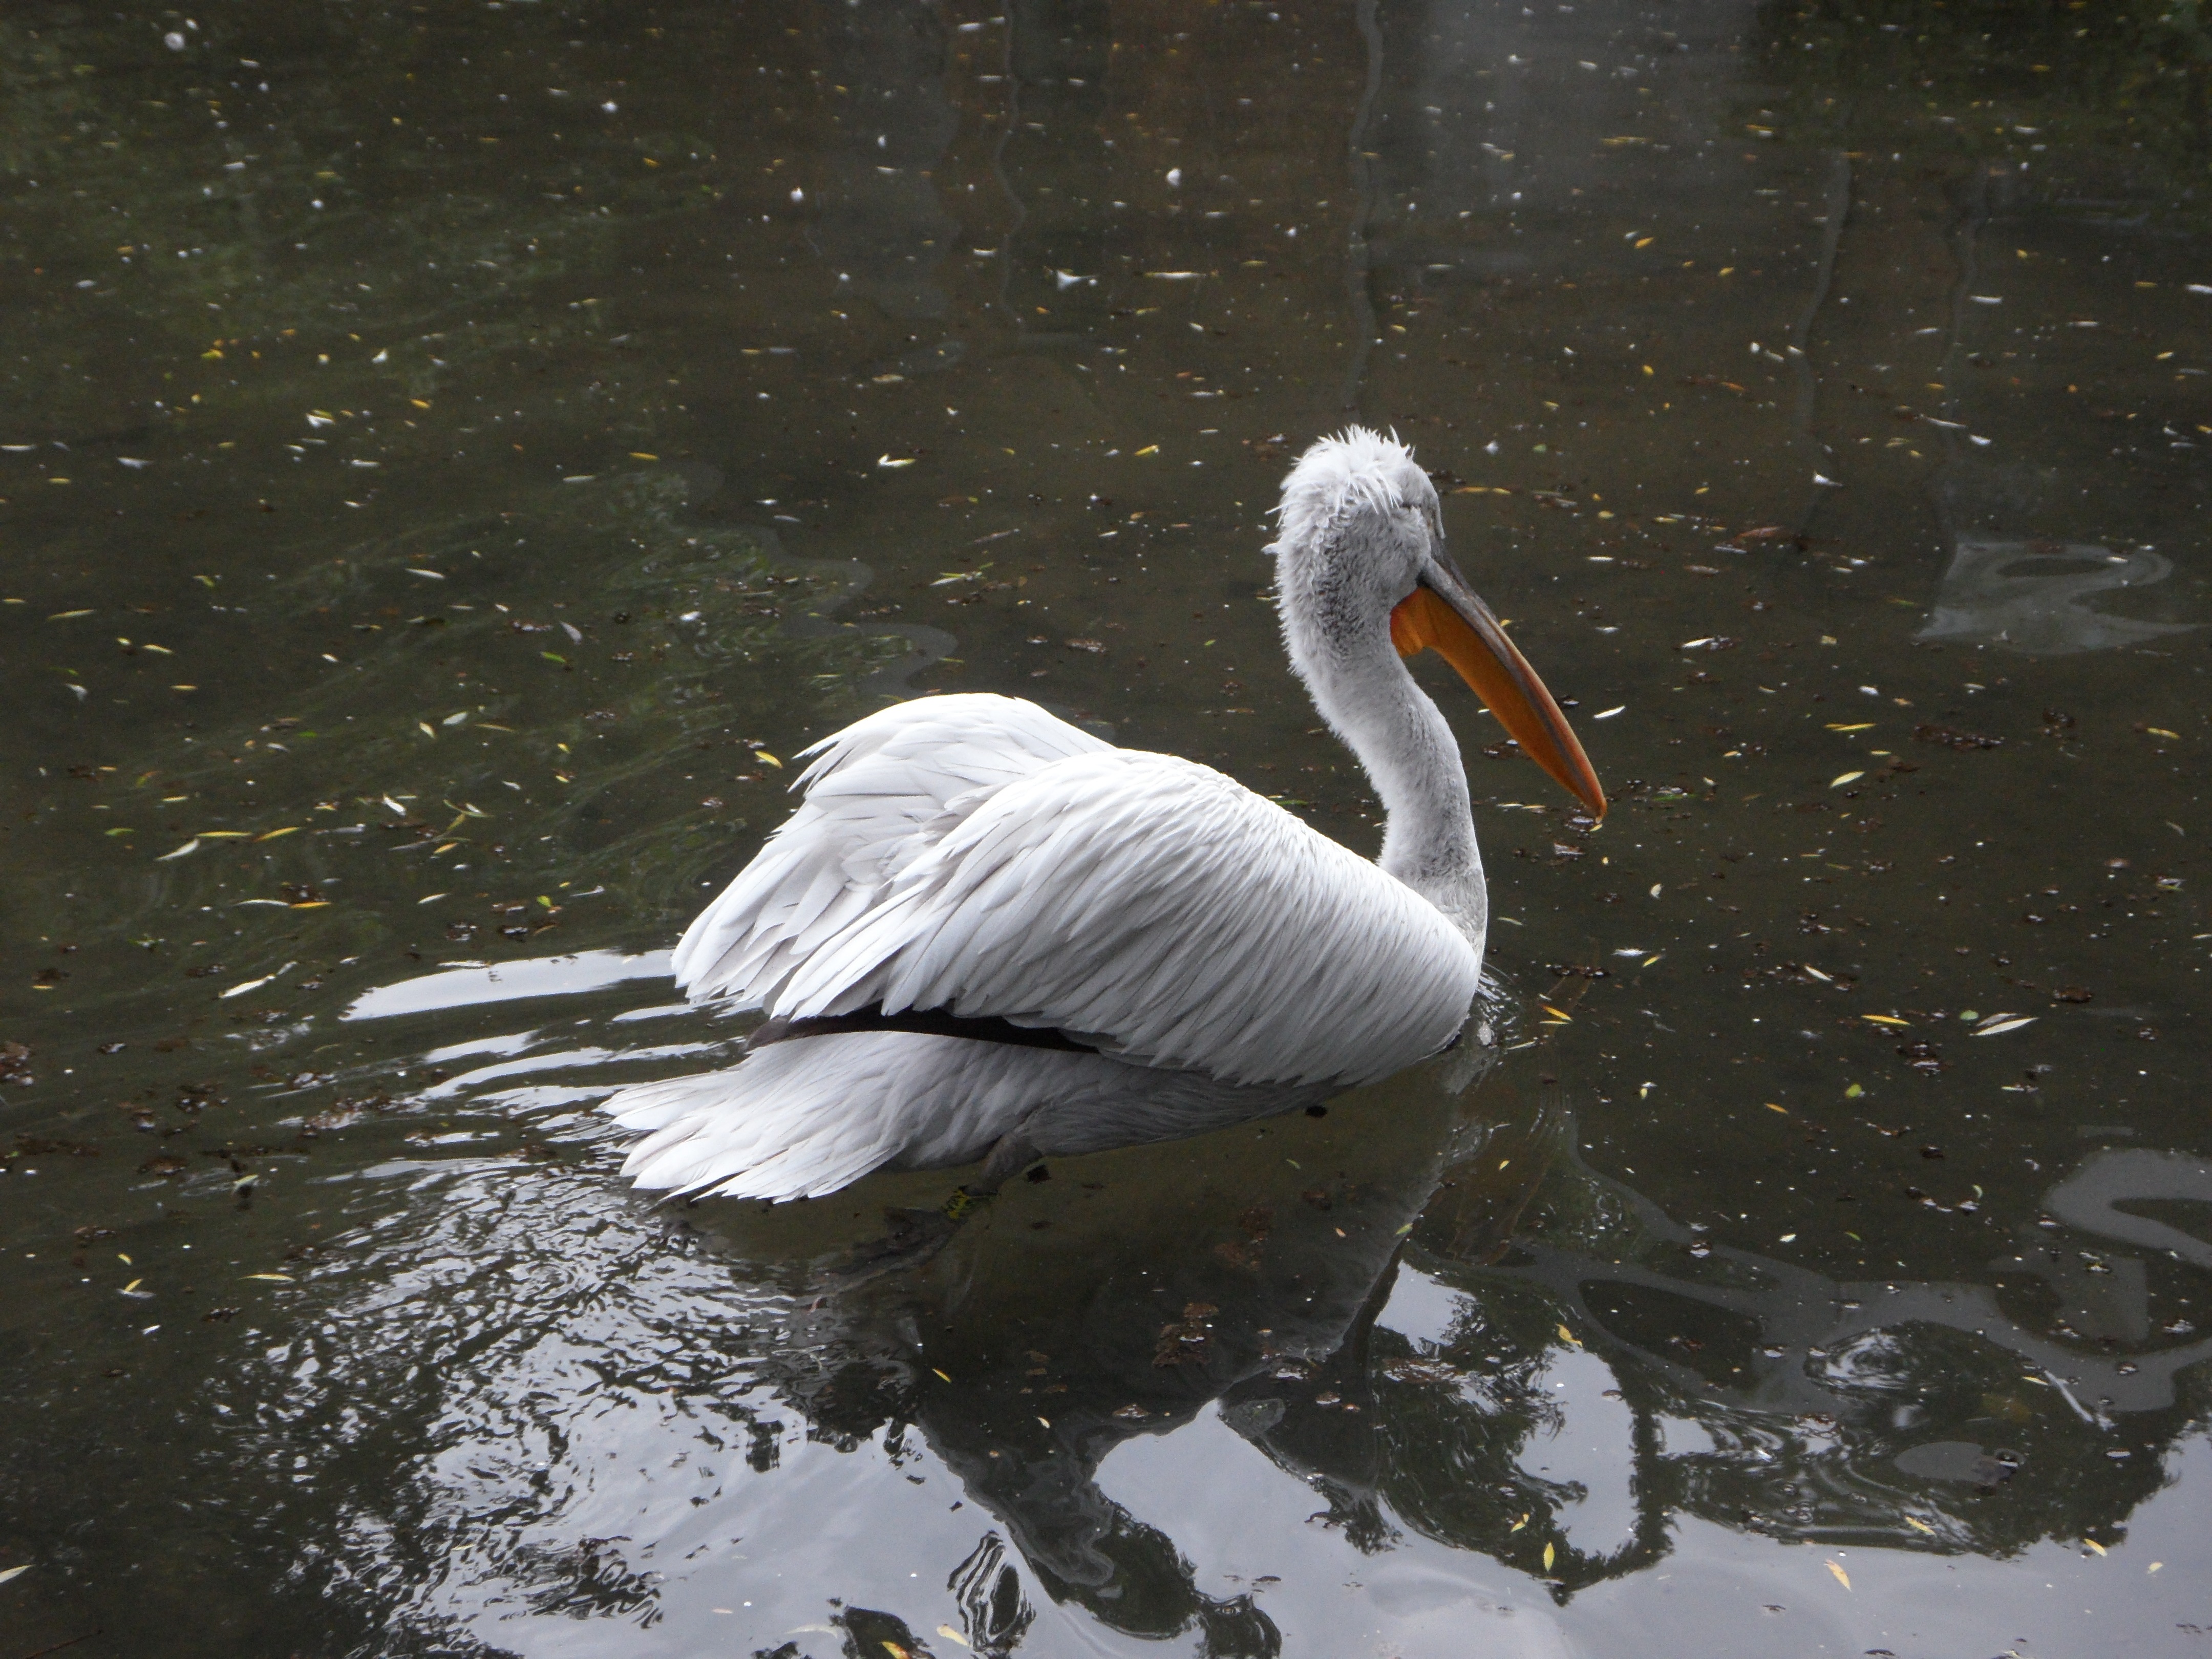
water, bird, wing, pelican, seabird, wildlife, swim, reflection, beak, fauna, vertebrate, heron, pelikan, water bird, pelecaniformes, dalmatian pelican, swim away